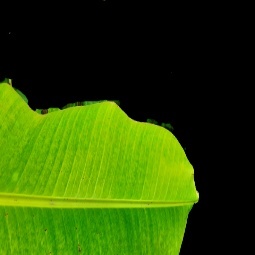
Label: Sulphur